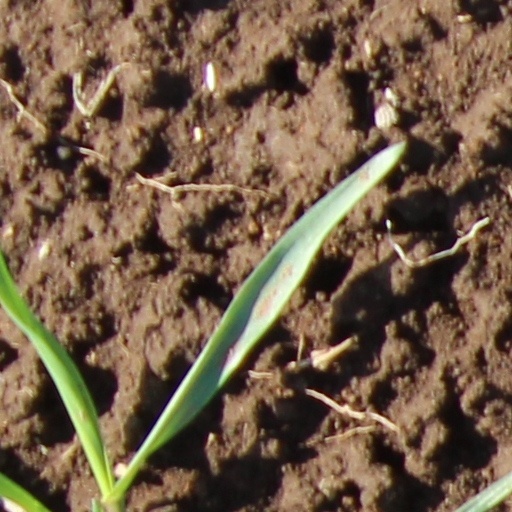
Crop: wheat